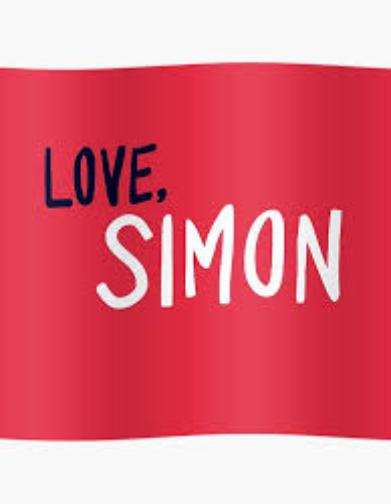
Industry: Clothes